Answer in natural language. Which object is closer to the camera taking this photo, scenic landscape wall decor photo or wooden dining table? Choose between the following options: scenic landscape wall decor photo or wooden dining table
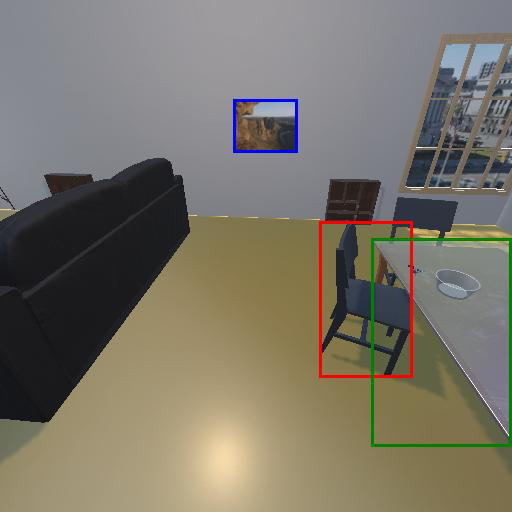
<answer>wooden dining table</answer>